Pszczyna

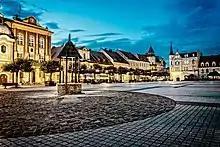
Market Square – "Rynek"

In 1433, Pleß was attacked by the Hussites, who laid siege to the castle but were eventually repulsed. Helena of Lithuania outlived John II, and reigned until 1449. The land was inherited by her son, Nicholas V, Duke of Krnov and then his widow, Barbara Rockenberg, daughter of a wealthy Kraków merchant. She was expelled by her stepson, John IV, who assumed power in the years 1462–1465. His rights were in turn disputed by his brother, Wenceslaus III, Duke of Rybnik. Aggressive policies caused a conflict between Wenceslaus III and the King of Hungary and Bohemia, Matthias Corvinus. Matthias overran the land and held the duke in captivity until his death. Casimir II, Duke of Cieszyn, the last of the local Piast dynasty bloodline, received the land in 1480 as a dowry of his wife, Joanna. Casimir II sold it to a Hungarian noble Elek Thurzó in 1517. Two years later, Louis II, King of Hungary, Bohemia and Croatia instituted the ""Free State of Pszczyna"", with its ruler responsible not to him but directly to the Holy Roman Emperor. The new state was expanded to include fifty villages and four towns (including Bieruń, Mysłowice, and Mikołów), and was sworn allegiance by another 27 vassal villages.